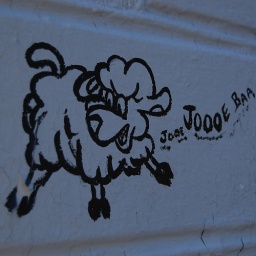
Close-up of the little sheep painted on the building of a used car business in Ridgetop, TN